Somerset House

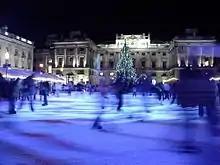
The ice-skating rink at Somerset House during Christmas 2004.

In 1789 the Navy Board moved into grand riverside rooms in the western half of the newly completed South Wing. It was soon followed by its subsidiary Boards, the Victualling Commissioners and the Sick and Hurt Commissioners, which (along with the autonomous Navy Pay Office) occupied the West Wing; they had all hitherto been based in the City of London. Thus the various Navy offices occupied around a third of Chambers' completed building. In addition, the terrace to the west of the quadrangle provided dwelling-houses for the Comptroller of the Navy, the Secretary to the Board and three Commissioners of the Navy, along with the chairman, Secretary and two Commissioners of Victualling, with the Treasurer of the Navy allotted the 'mansion' at the river end of the terrace (which included a coach house and stables for ten horses in the vaults under the terrace). As well as providing office space and accommodation, Somerset House was the place where examinations for promotion to the rank of lieutenant took place, sat by several hundred midshipmen each year. The Admiralty Museum (a precursor to the National Maritime Museum) was also accommodated there, in the central room above the south portico.